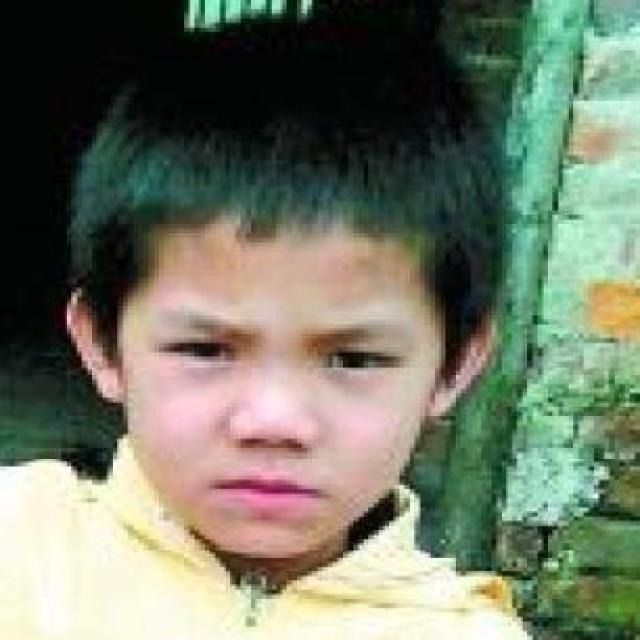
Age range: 0-12